Secretariat of Public Education Main Headquarters

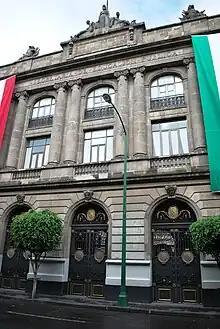
Main portal

The main facade, which faces San Ildefonso Street, is designed to have a classical Greek look. The overall color is white and it has three levels. The decorations on the bottom level have a softer, more rounded appearance but the upper two have sharper lines and a more monumental feel, containing Ionic pilasters. At the top of the facade is a balustrade. In the center, there is a group of sculptures representing the Greek gods Apollo, Minerva and Dionysus done by Ignacio Asunsolo, which were placed here to emphasize the building’s now-secular function. At each end of the facade are Aztec and Spanish-style weapons respectively. The side facade is the original. Most of it is simply covered in tezontle, but there are two reliefs in white stone, “The Visit of the Archangel Gabriel” and The Martyrdom of Lawrence of Rome, which were the first of their kind done in Mexico. The belltower is covered in tilework.